Islam in the Republic of Ireland

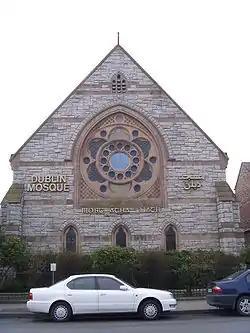
Dublin Mosque

The documented history of Islam in the Republic of Ireland dates back to the 1950s. The number of Muslims in Ireland has increased since the 1990s, mostly through immigration. For the 2022 Irish census, 81,930 were counted within the Republic of Ireland. There are around 12,000 Muslims within Northern Ireland.